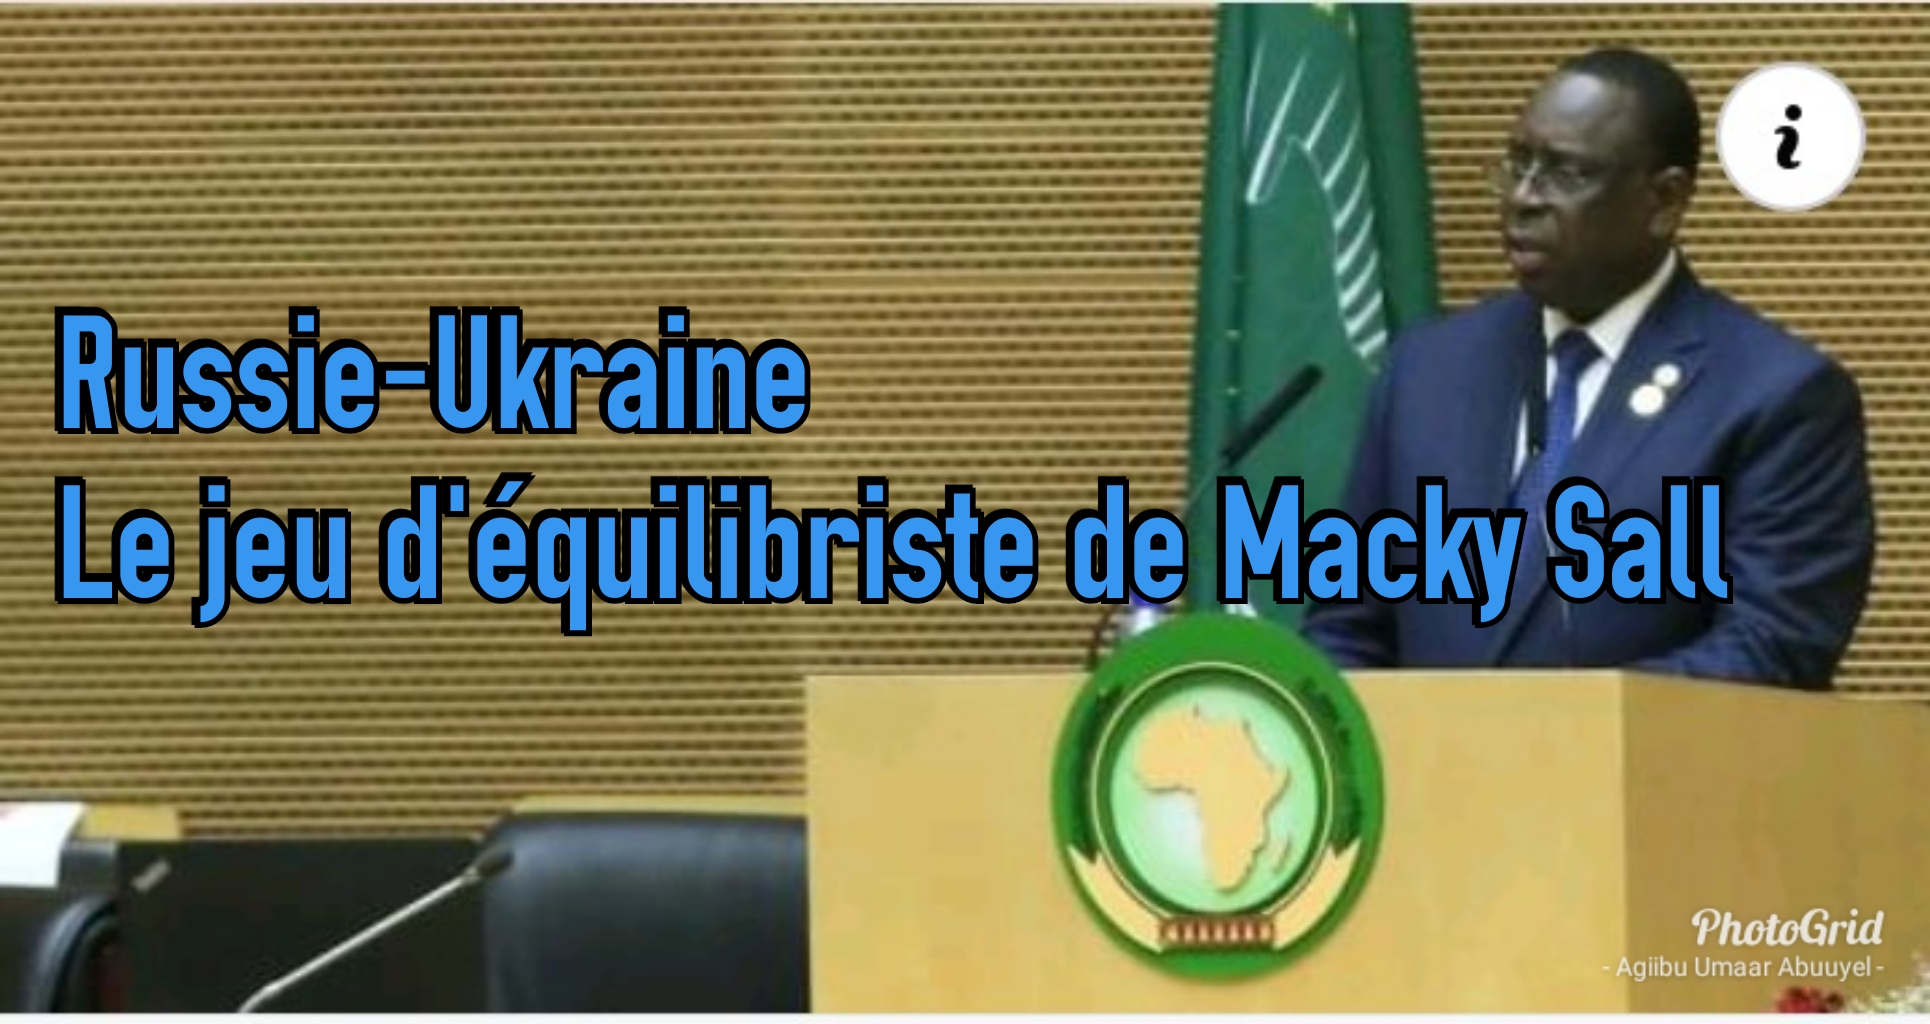
Nataal bii ma gis dafa mel ni président bu Senegaal di Maki Sàll moo taxaw nii ñu bind ci wet gi Ukren ak Rusi, mu mel ni Maki Sàll day jéem a dox ci diggante bi.